Hyundai New Power Truck

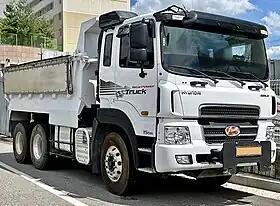
Hyundai New Power Truck

The Hyundai New Power Truck (hangul:현대 뉴파워트럭) is a line of heavy-duty commercial vehicle by Hyundai Motor Company. The range was primarily available as cargo and dump truck. Its model truck name is 'Hyundai'.